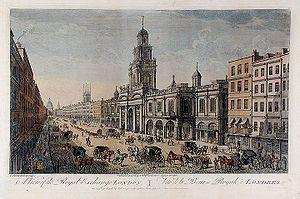
Le Royal Exchange fut la première bourse de commerce de la Cité de Londres, fondée en 1565 par Thomas Gresham. Le site a été fourni par la Corporation de la Cité de Londres et la Worshipful Company of Mercers. Gresham a choisi la forme trapézoïdale pour le lieu, influencé par celle de la bourse à Anvers qu'il avait visitée. Elle a été transformée en centre commercial en 2001.